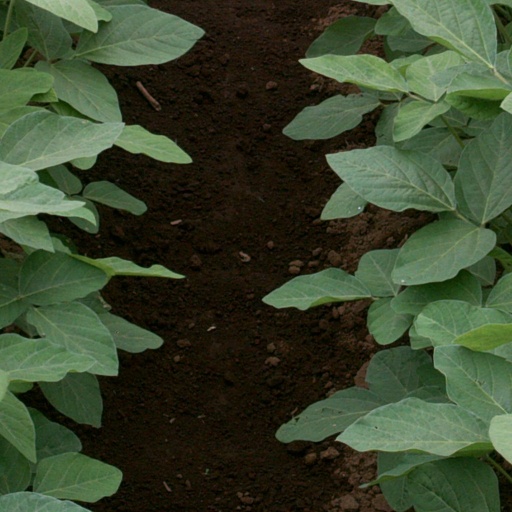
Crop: soybean